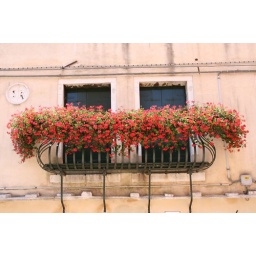
Red flowers by the window